Foreign relations of Niger

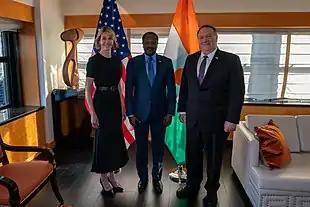
US Ambassador to the United Nations Kelly Craft and US Secretary of State Mike Pompeo meet with Niger Ambassador to the United Nations Abdou Abarry

It is a charter member of the Organization of African Unity and the West African Monetary Union. Also, it belongs to the Niger Basin Authority and the Lake Chad Basin Commission, the Economic Community of West African States, the Non-Aligned Movement, and the Organisation of Islamic Cooperation. Niger belongs to the United Nations and its main specialized agencies and, in 1980-81, served on the UN Security Council. The first president of Niger, Hamani Diori, maintained close relations with the West and became internationally prominent in his diplomatic work, seeking to broker resolutions to conflicts in Africa and beyond. His involvement as a negotiator was particularly prominent during the Nigerian Civil War.